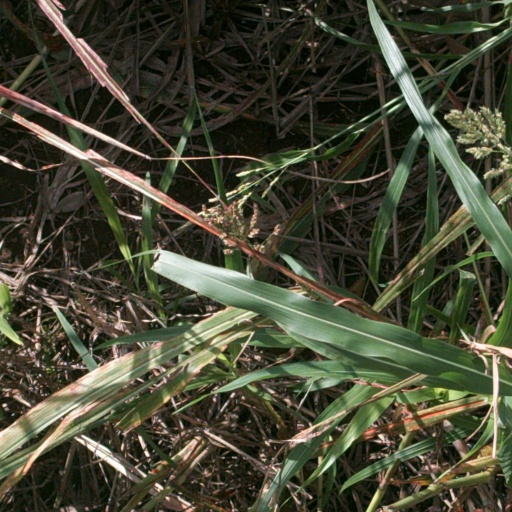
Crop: sorghum